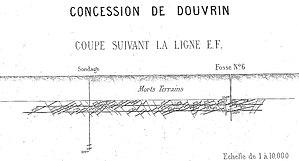
Coupe transversale vers 1880 vers la fosse d'Haisnes de la Compagnie des mines de Douvrin.
La Compagnie des mines de Douvrin est une compagnie minière qui a exploité la houille à Haisnes dans le bassin minier du Nord-Pas-de-Calais. La société est fondée le 16 juillet 1855. Elle effectue cette année-là deux sondages à Houdain et Divion, au sud de la concession de la Compagnie des mines de Bruay. Infructueux, ces sondages sont abandonnés et la société en effectue un nouveau à Bouvigny-Boyeffles, au sud de la concession de la Compagnie des mines de Nœux. Ce sondage met en évidence la présence de houille, mais la société reporte ses recherches au nord des concessions Lens et Grenay car la Compagnie de Nœux va recevoir une extension de concession englobant Bouvigny-Boyeffles. Des sondages sont entrepris à Salomé, Douvrin, Auchy-les-Mines et Haisnes.